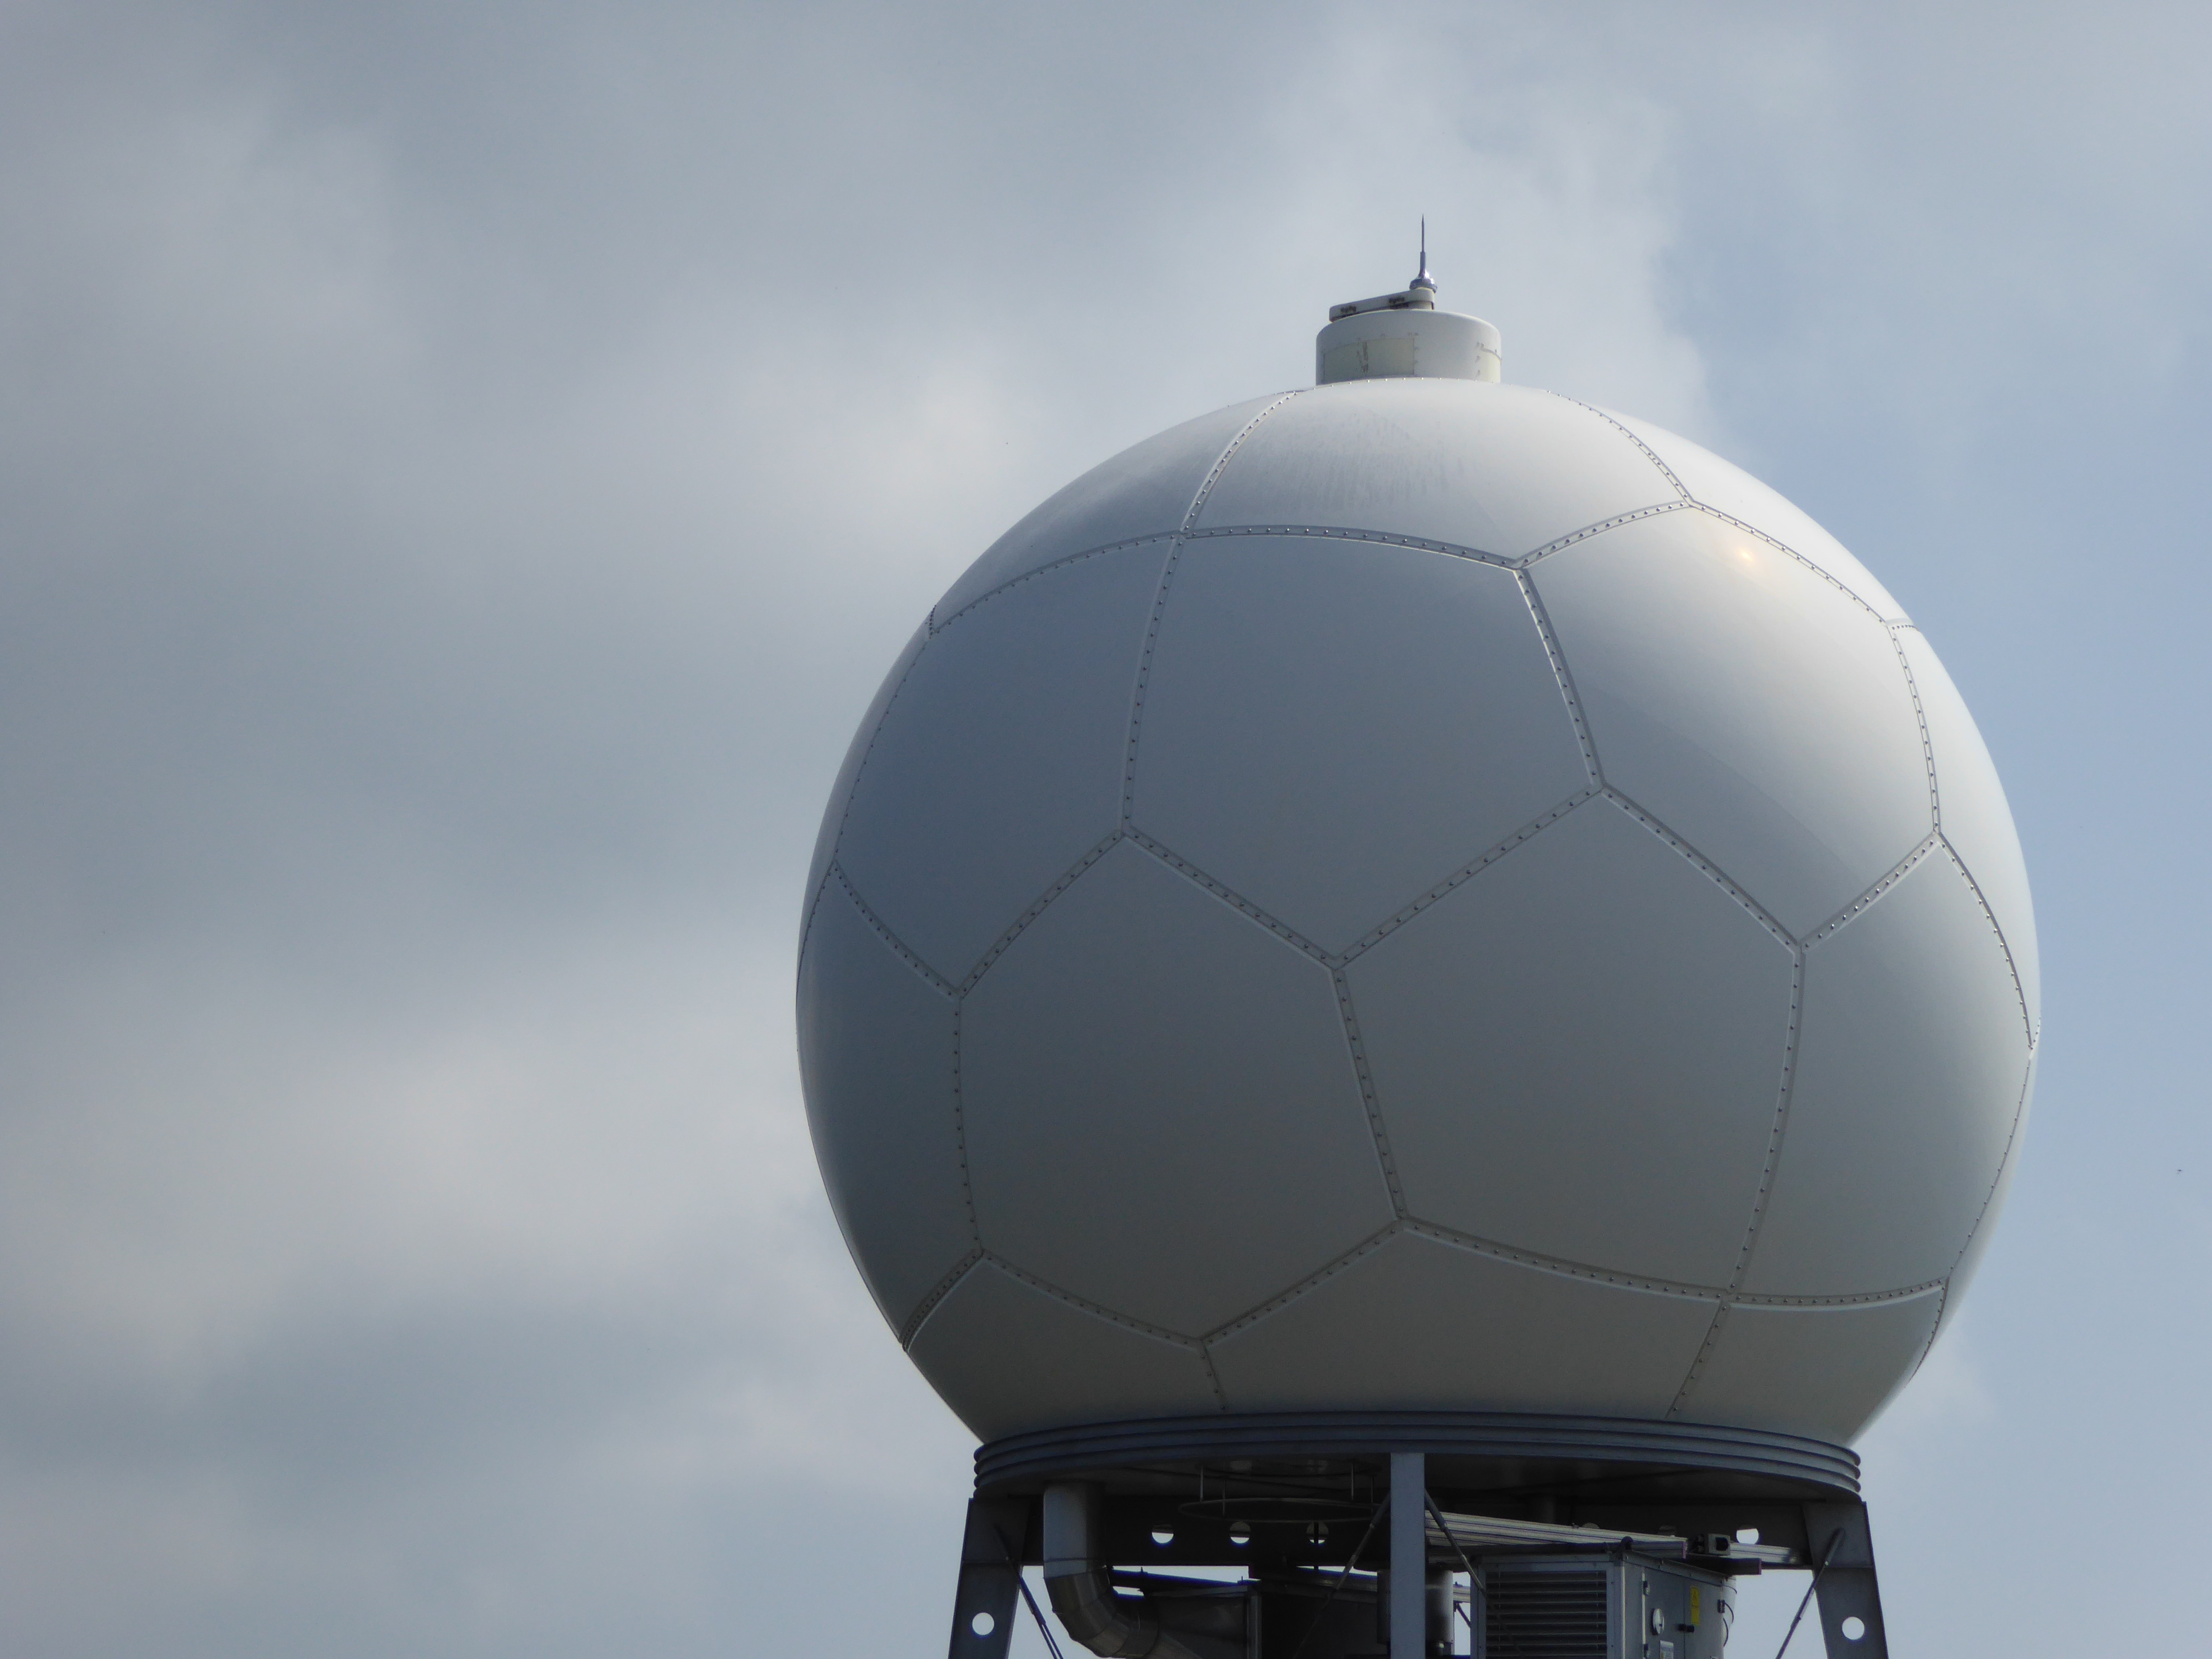
aircraft, vehicle, weather, lighting, ball, sphere, radar, dome, technique, atmosphere of earth